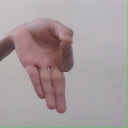
अक्षर: ज्ञ